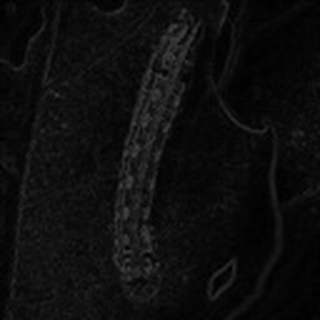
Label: cotton_army_worm